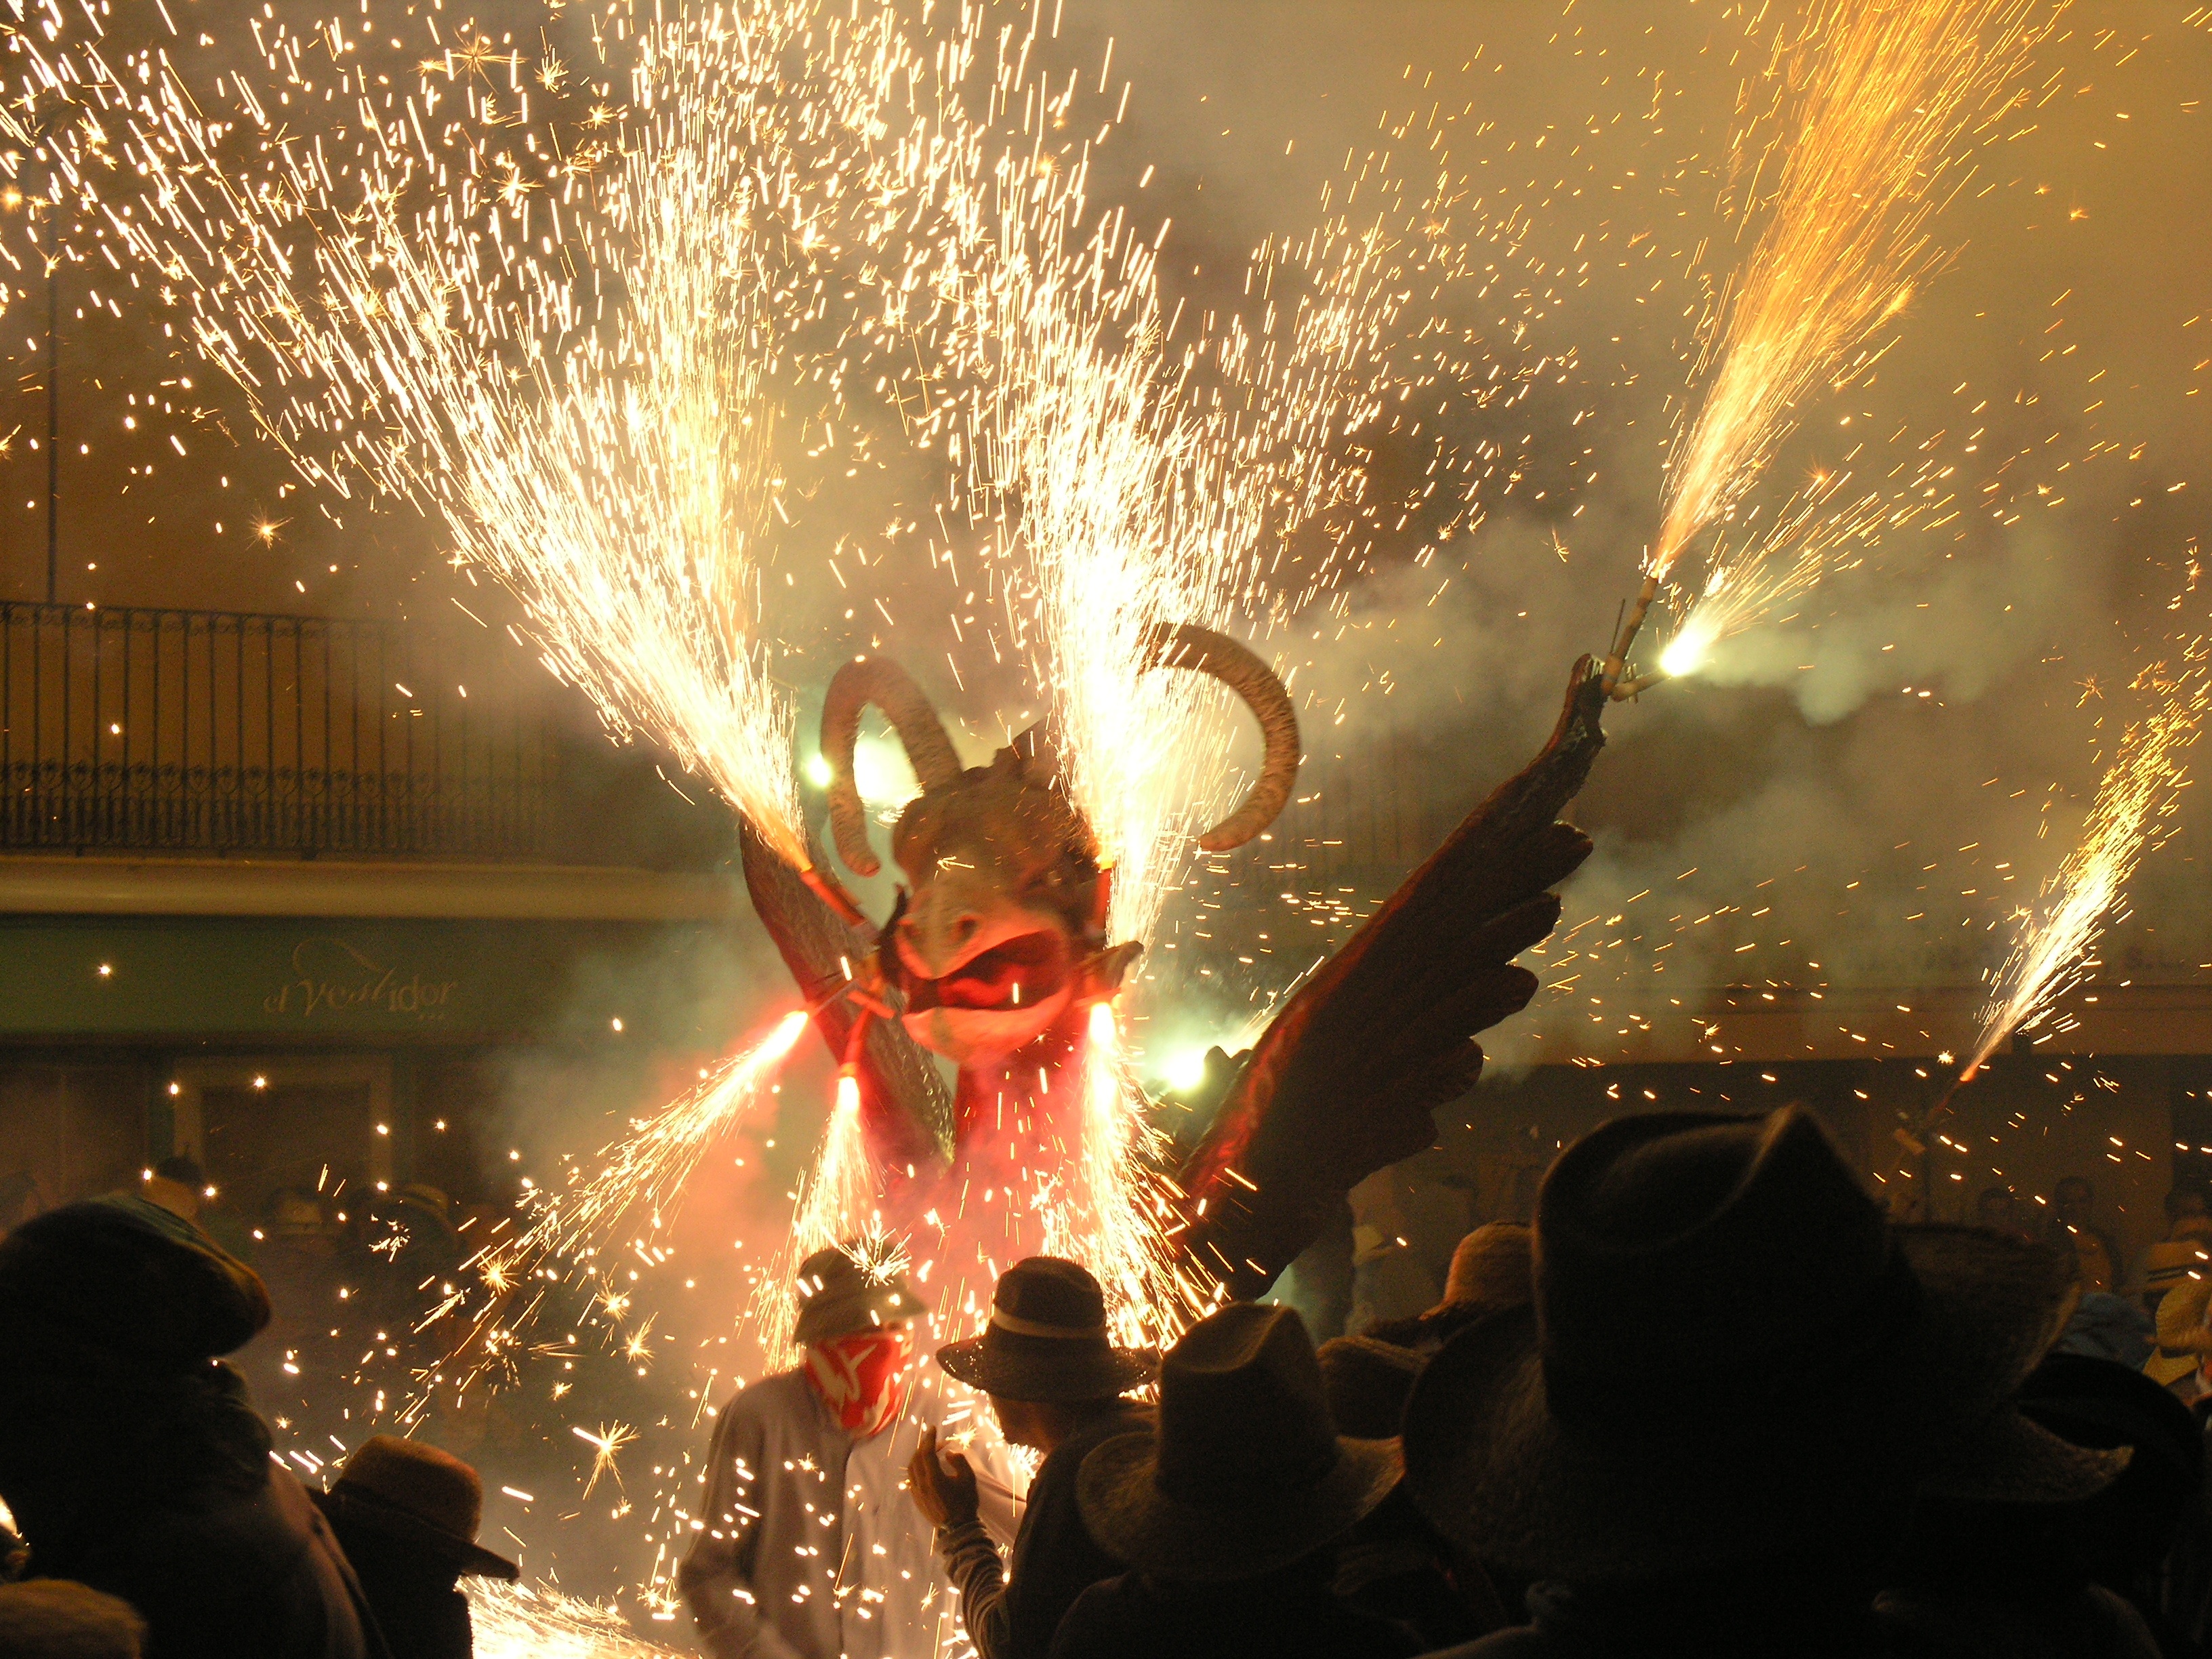
recreation, new year, fireworks, beast, catalunya, event, new year's eve, correfoc, outdoor recreation